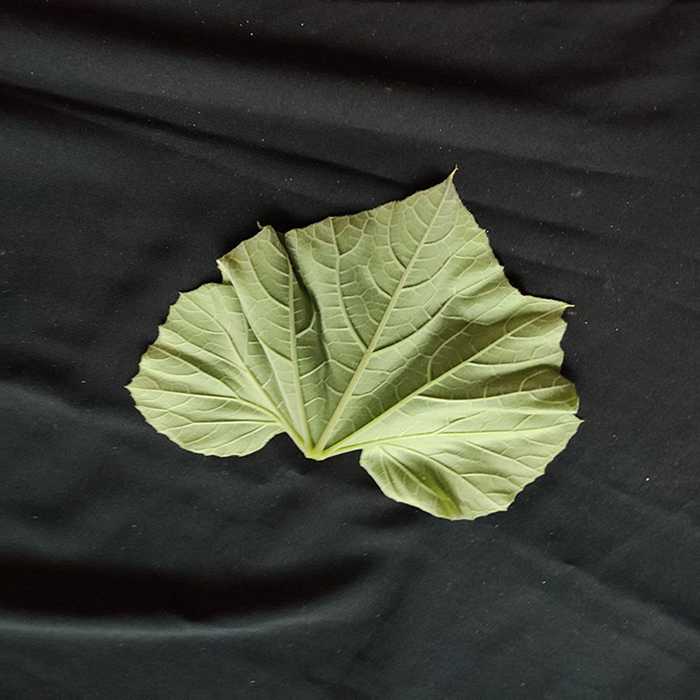
Plant: Bottle gourd
Label: Fresh leaf